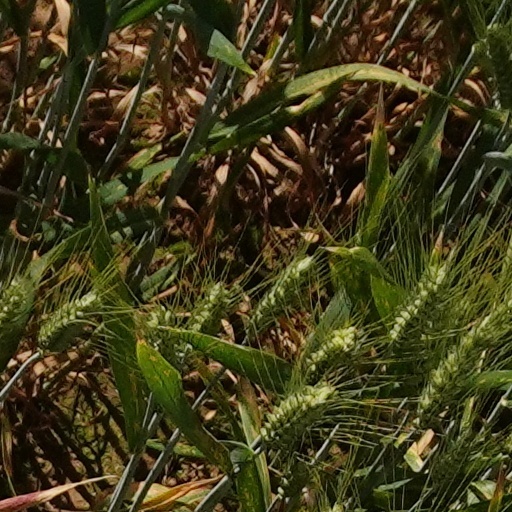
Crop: wheat